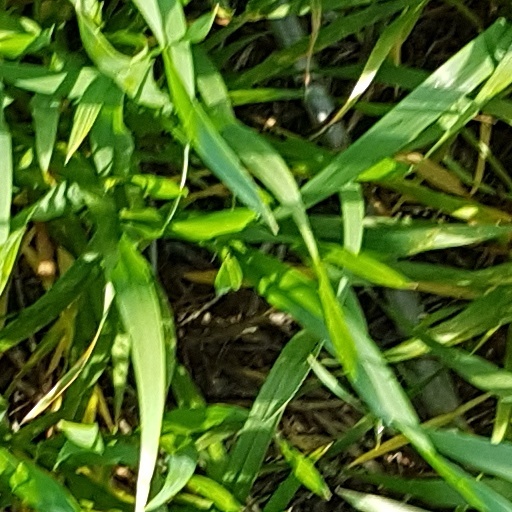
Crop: wheat